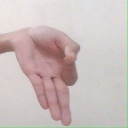
अक्षर: ज्ञ